Christopher Inn

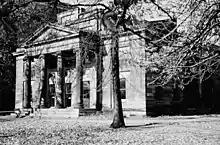
The Alfred Kelley mansion in 1958

The Christopher Inn was built on the site of the Alfred Kelley mansion. Built in 1838 and used as a parochial school for nearby St. Joseph Cathedral in the early 1900s, the mansion was demolished around 1961, and its remains were scattered throughout the Cuyahoga Valley National Park. By 1963, the Christopher Inn was completed on the site. At the time, it was one of the taller buildings in Columbus. The hotel's name referenced Saint Christopher, the patron saint of travelers. The hotel opened on July 29, 1963; its general manager at opening was Henry I. Orringer. The building quickly became an icon of downtown Columbus.